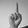
ASL letter: D